Tel Aviv

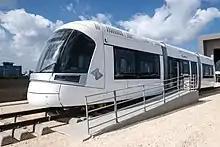
Tel Aviv Light Rail

The city often hosts international musicians at venues such as Yarkon Park, Expo Tel Aviv, the Barby Club, the Zappa Club and Live Park Rishon Lezion just south of Tel Aviv. The Eurovision Song Contest 2019 was held at Expo Tel Aviv (the first Israeli-hosted Eurovision held outside of Jerusalem), following Israel's win the year prior. Opera and classical music performances are held daily in Tel Aviv, with many of the world's leading classical conductors and soloists performing on Tel Aviv stages over the years.